Garry Winogrand: All Things Are Photographable

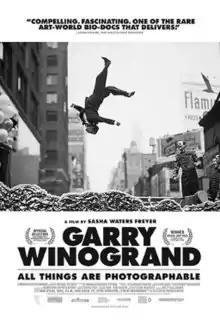

Garry Winogrand:All Things are Photographable is a 2018 documentary film about the photographer Garry Winogrand. It was directed and produced by Sasha Waters Freyer.